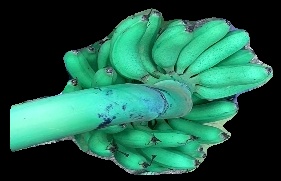
Variety: rasbale
Grade: grade1